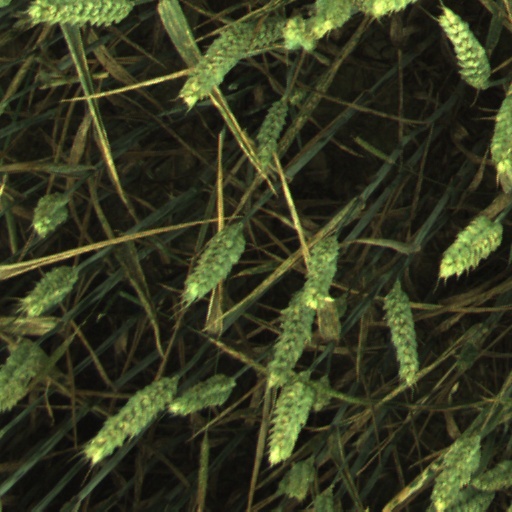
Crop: wheat